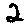
Label: 2